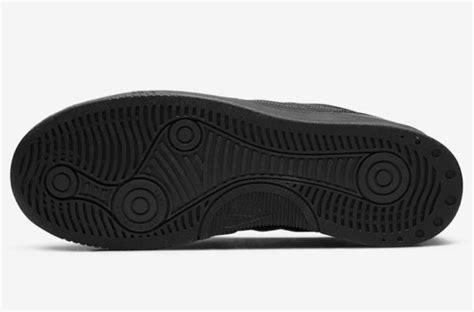
Brand: Nike
Model: Squash Type